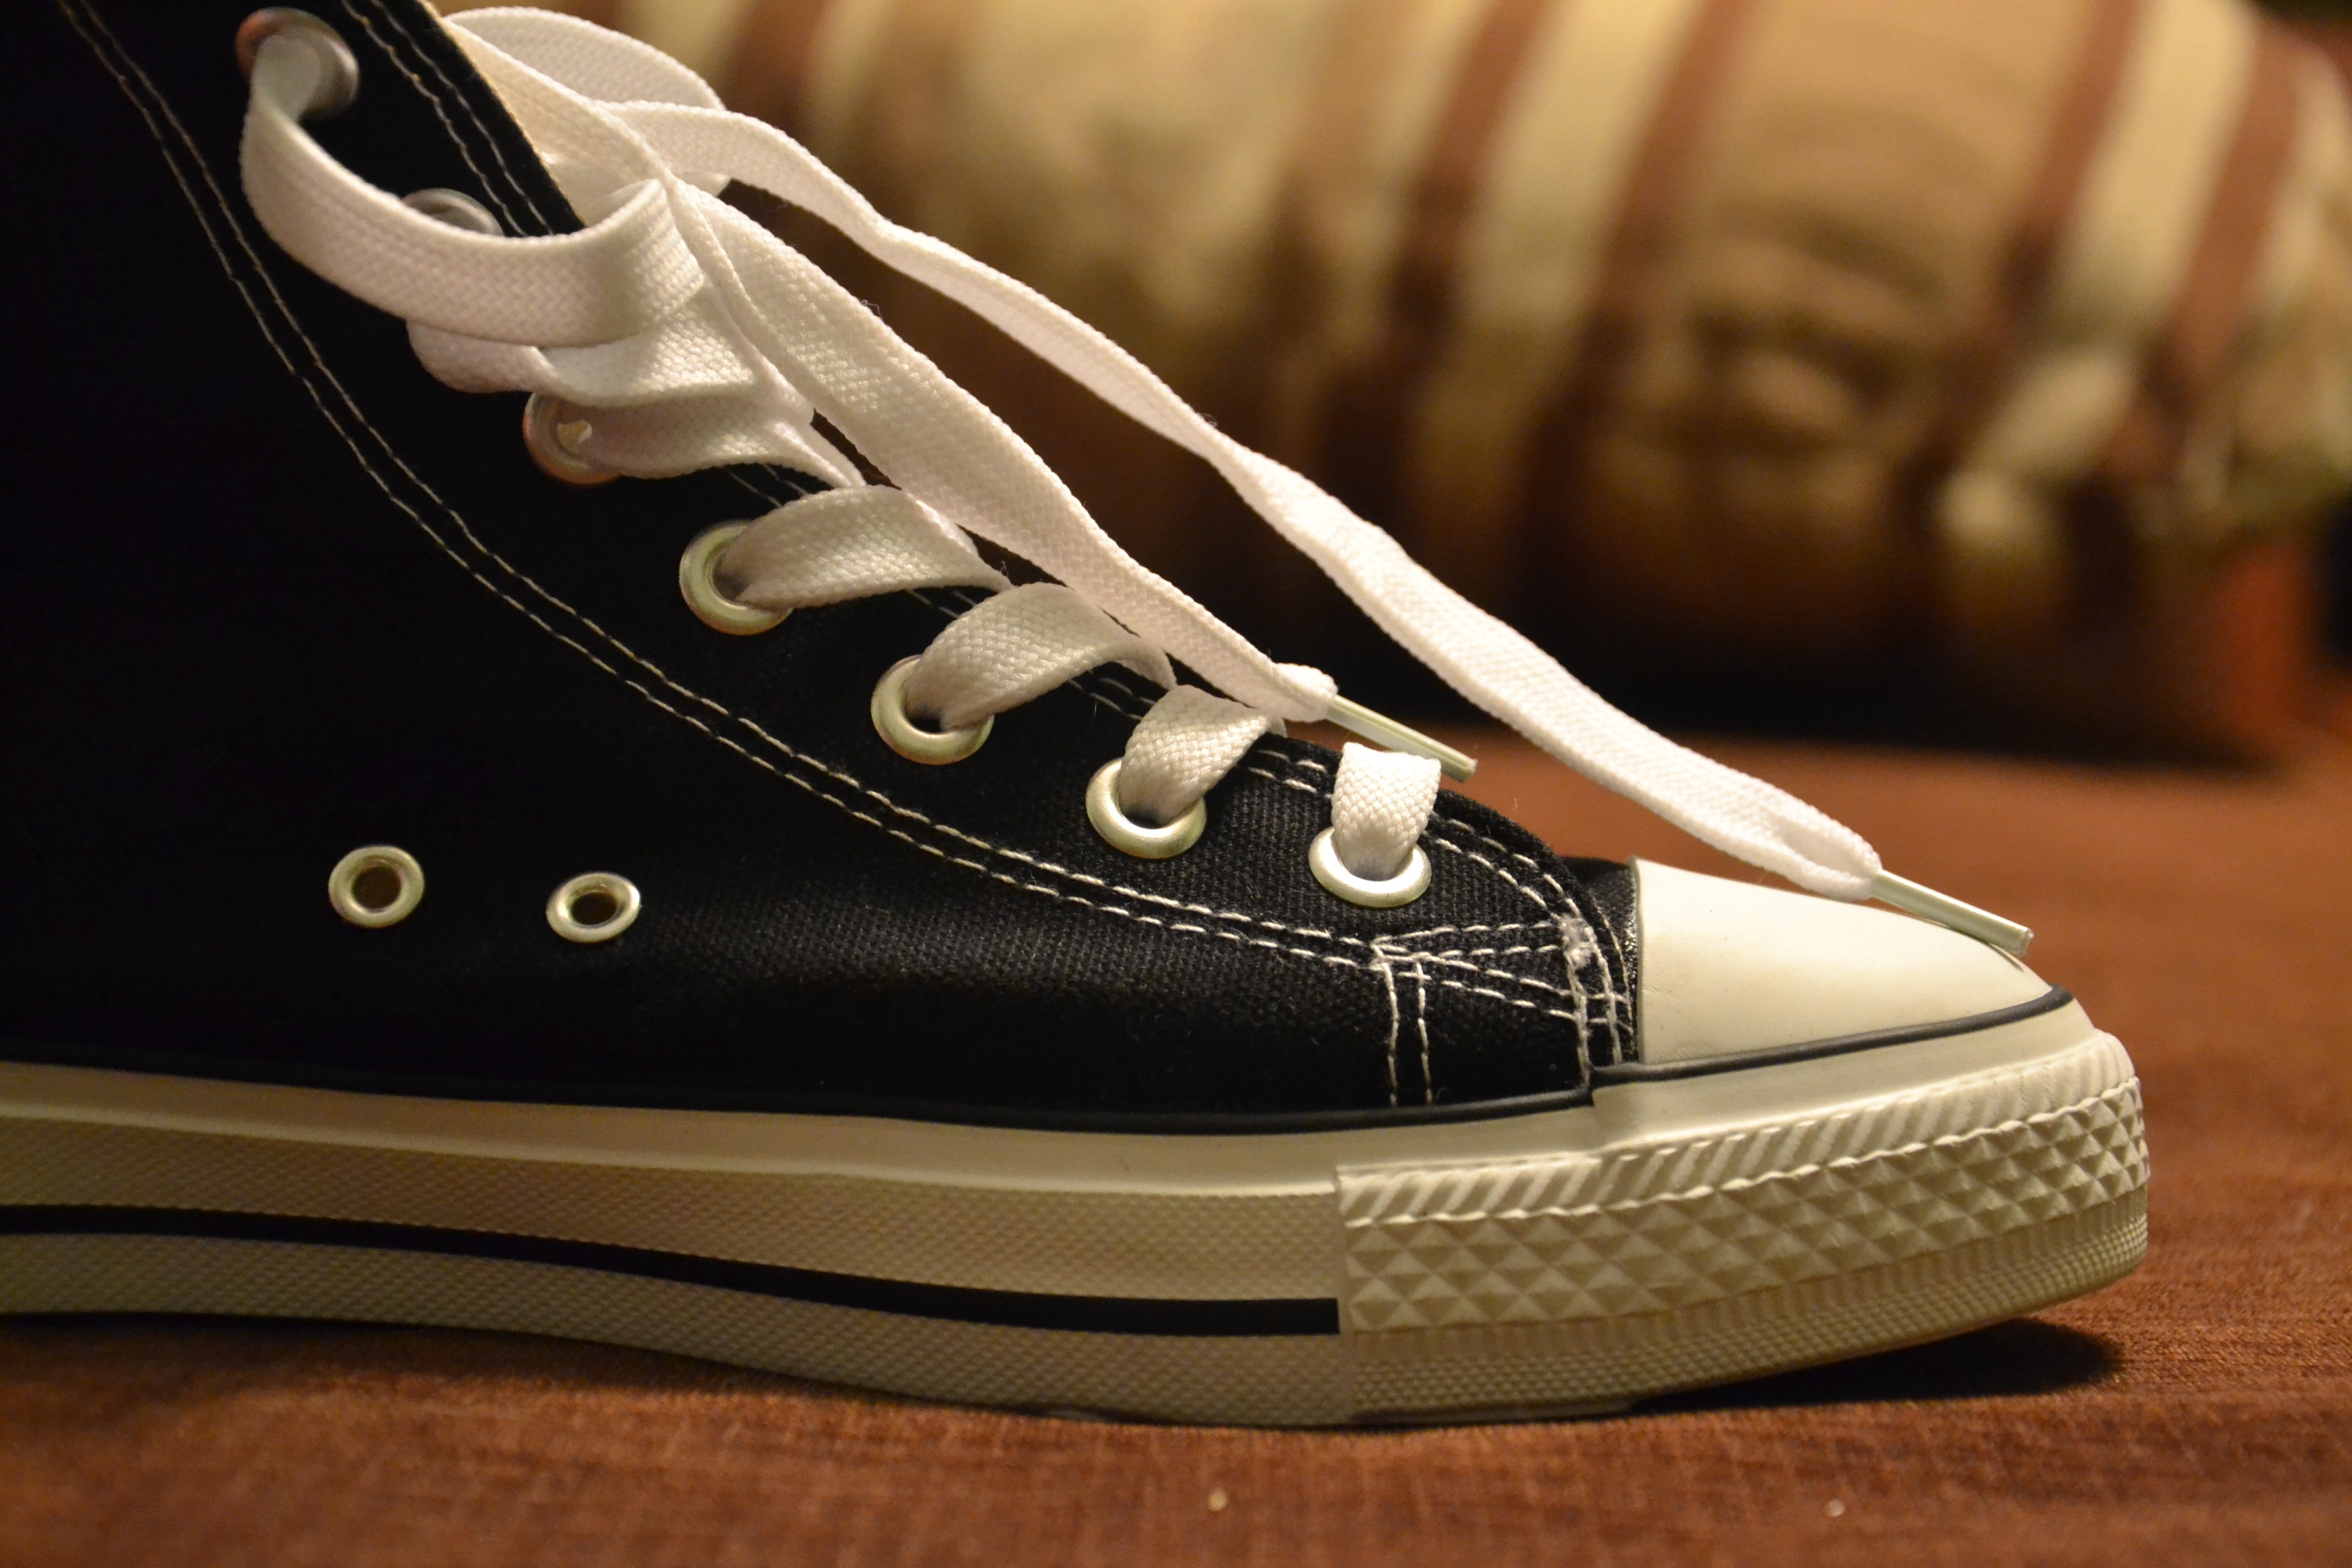
shoe, white, sport, leather, leg, spring, brown, black, shoes, laces, sports, sneakers, footwear, lacie, a codline, the rate of, already